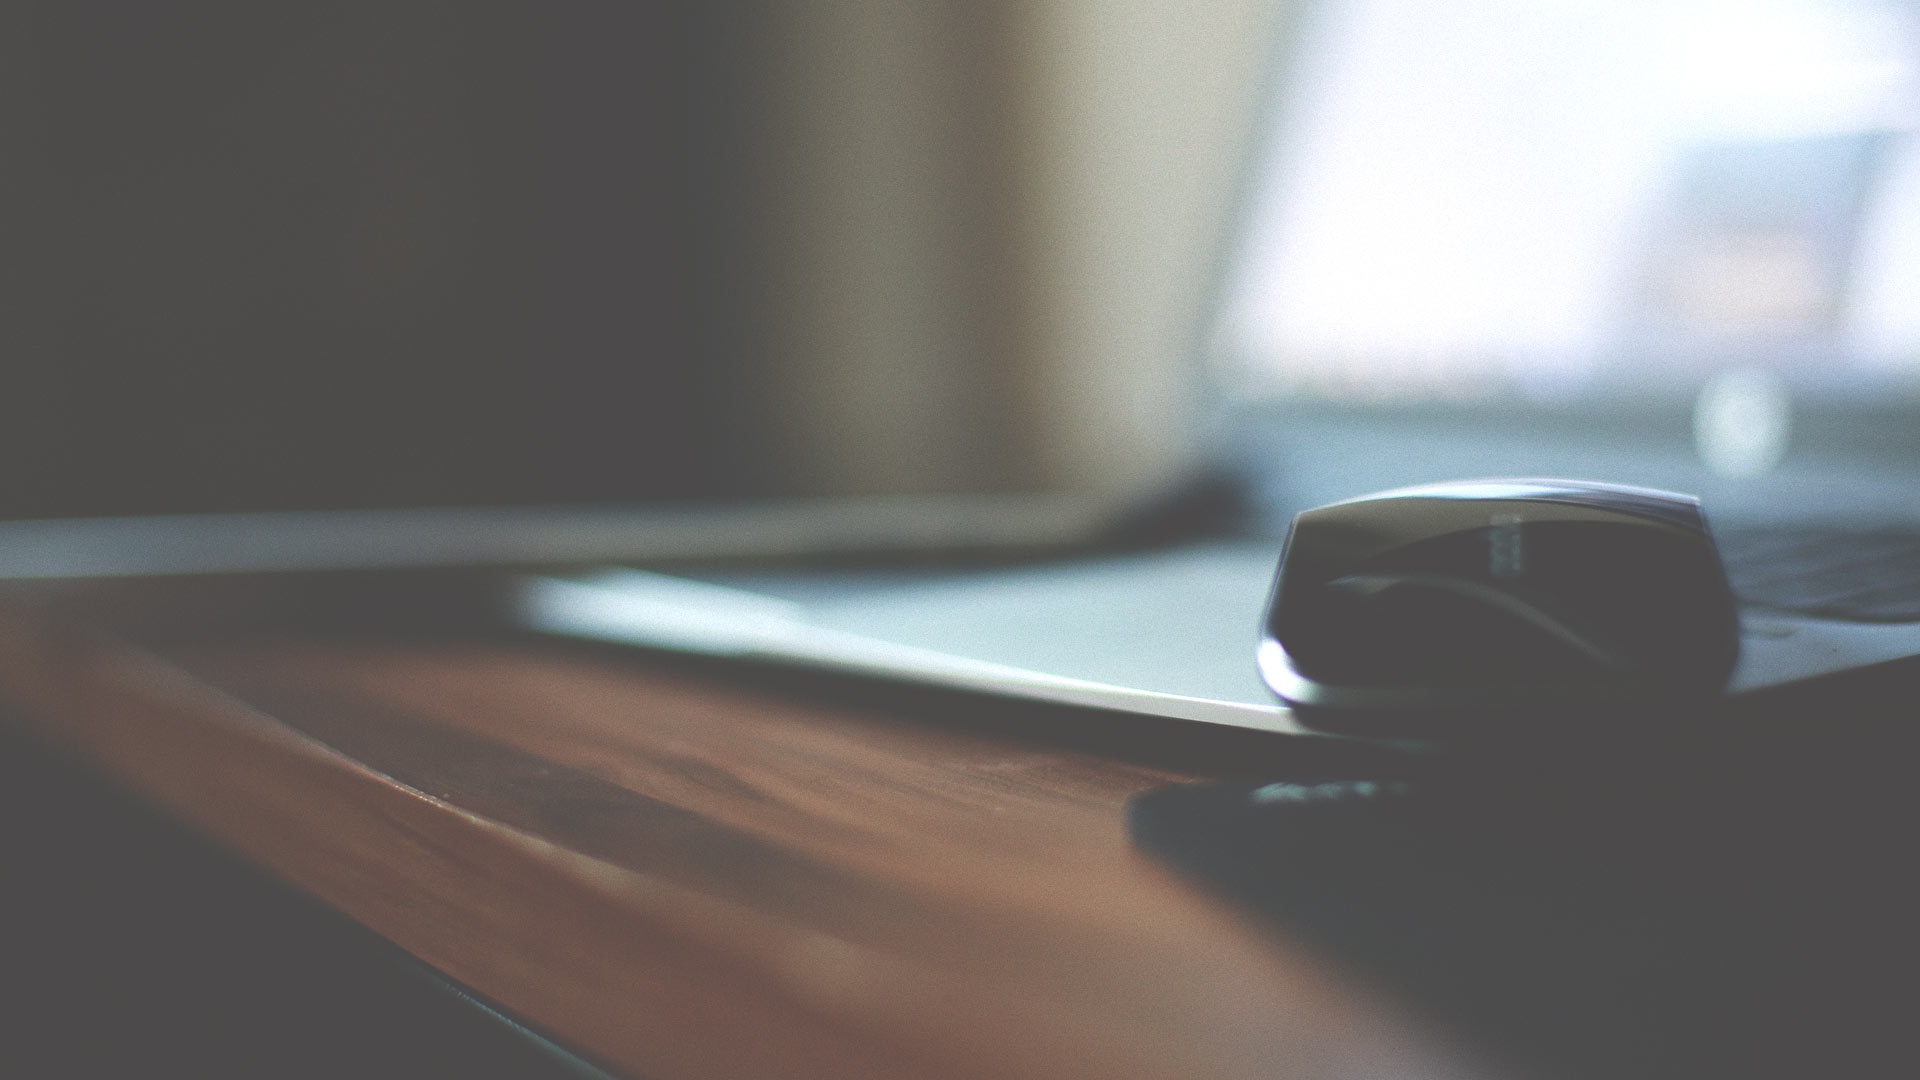
hand, table, light, technology, white, floor, glass, piano, black, furniture, close up, glasses